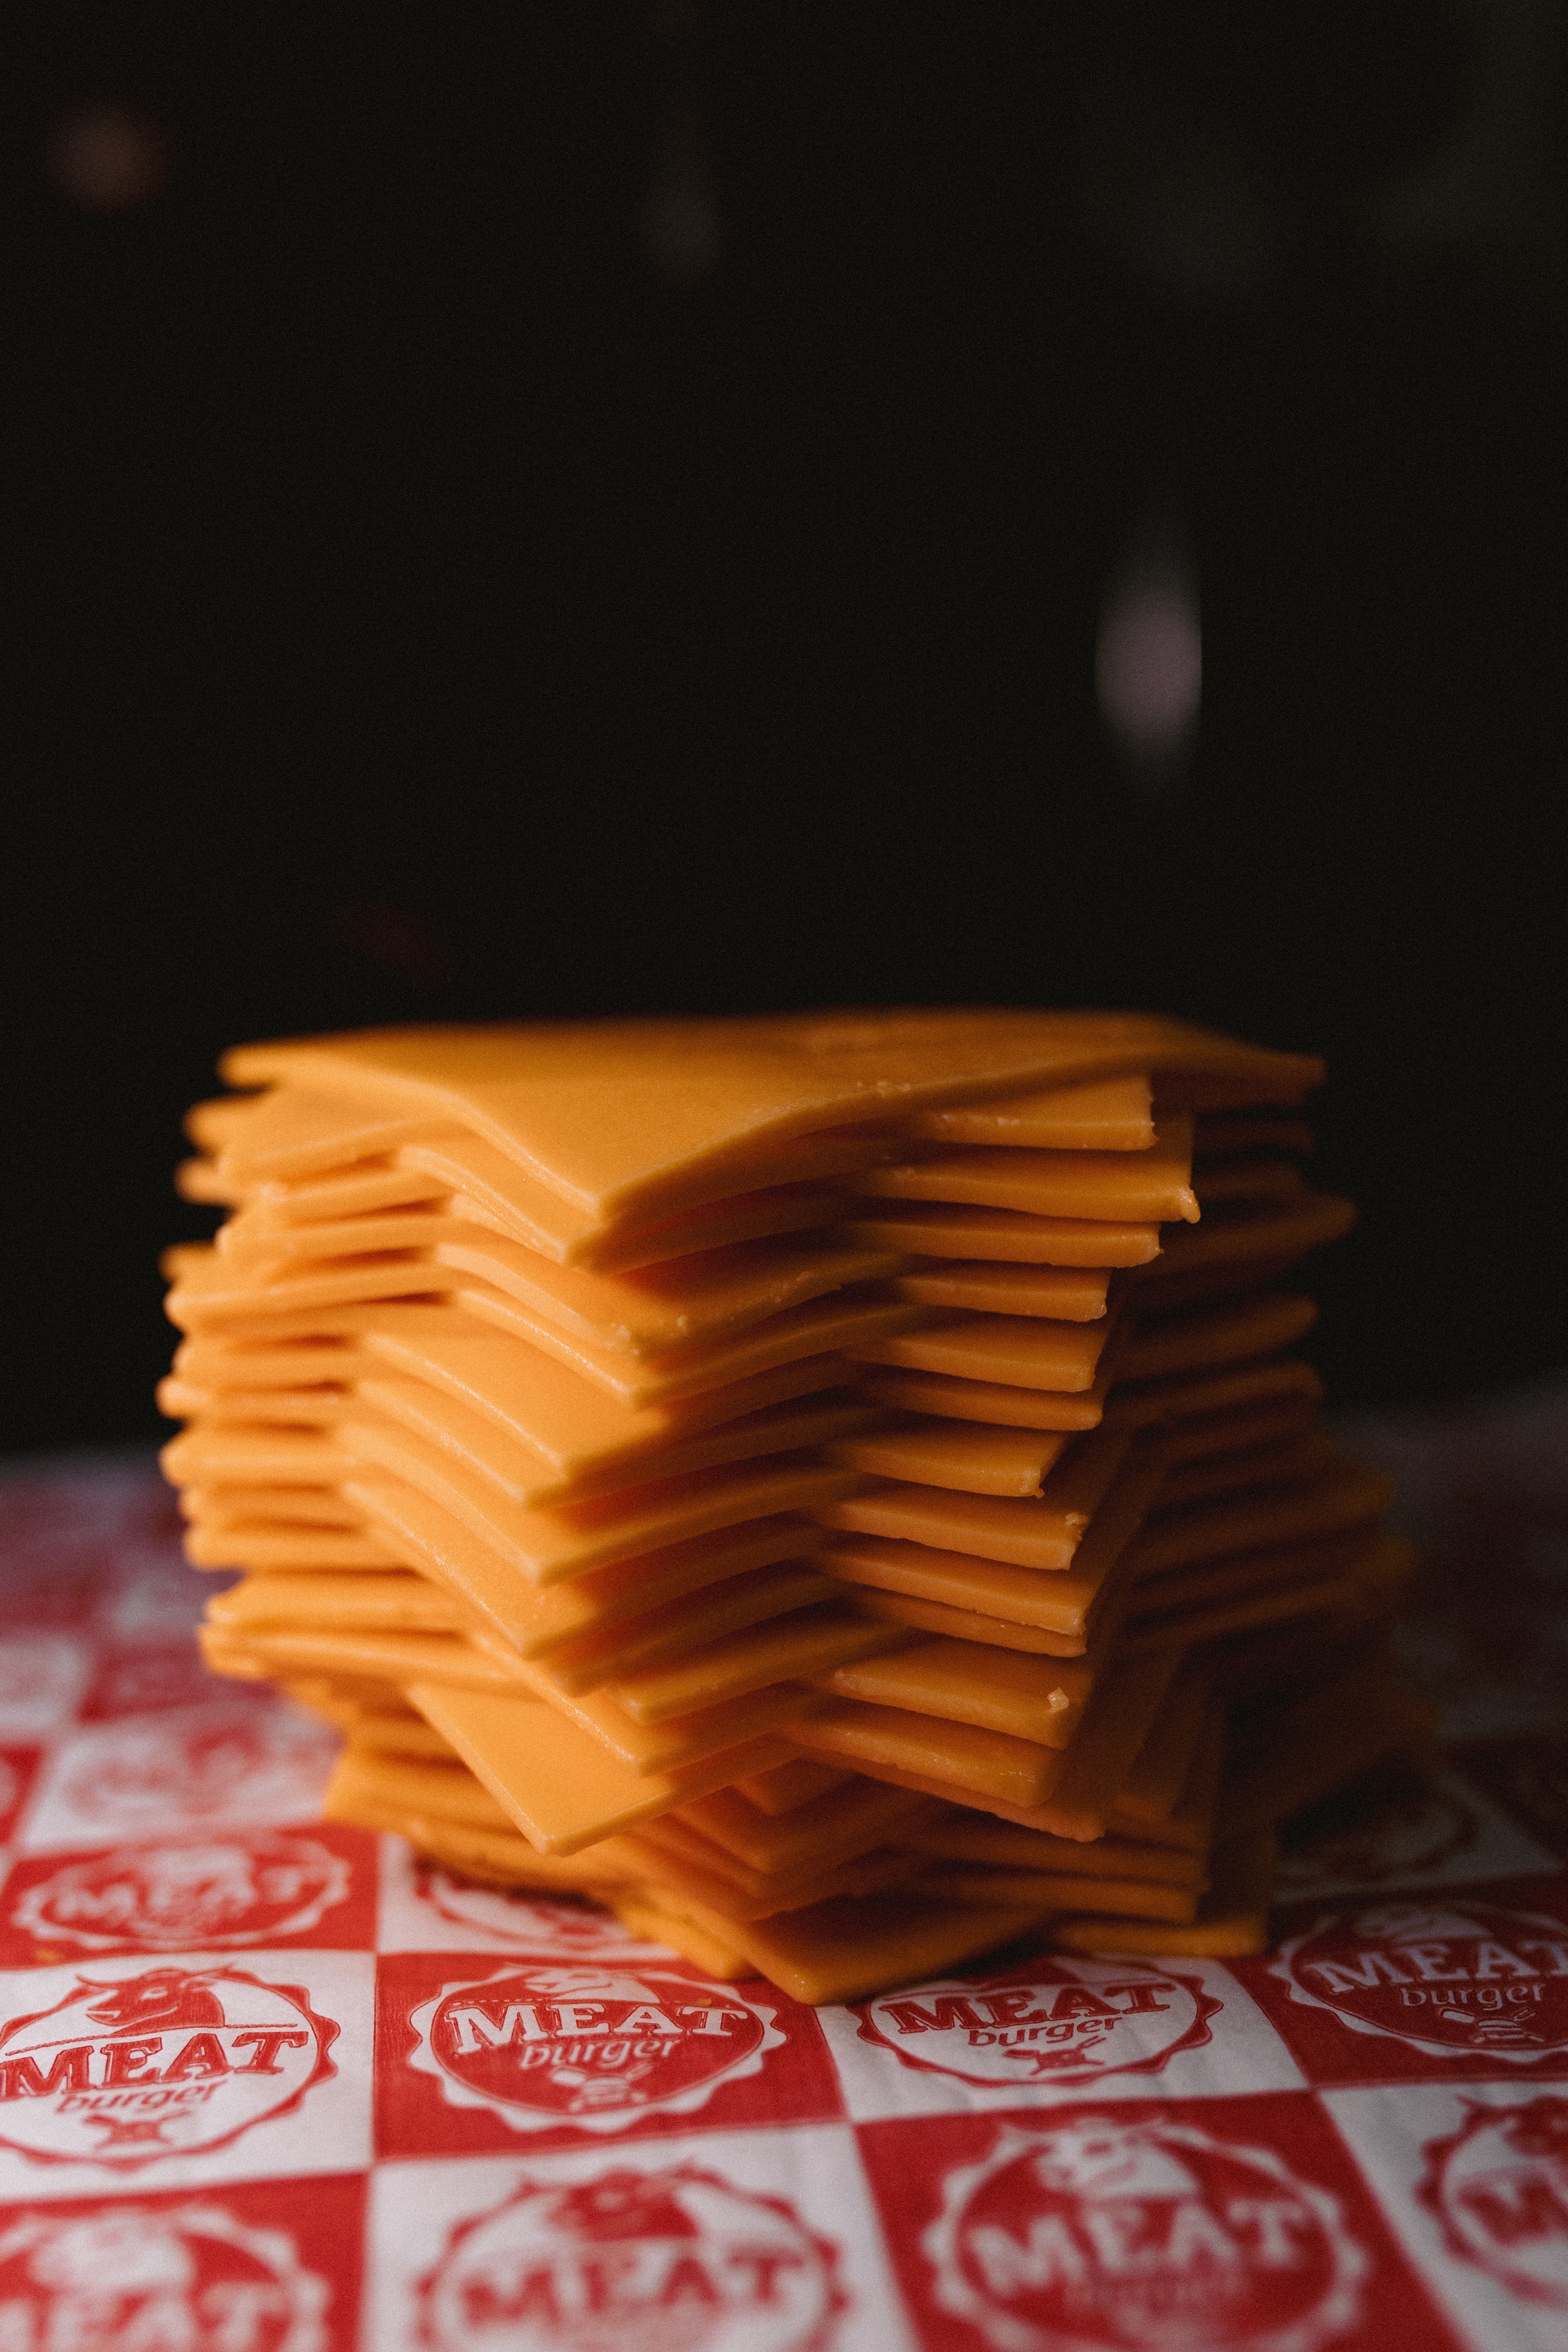
art, wood, currency, money, Tints and shades, font, paper, paper product, sweetness, carmine, cash, money handling, still life photography, rectangle